2009 World Snooker Championship

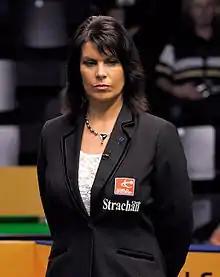
Michaela Tabb (pictured in 2013) became the first woman to referee a World Championship final.

The second round of the event was played as the best of 25 frames, held over three sessions, between 23 and 27 April. Fourteen of the sixteen seeds reached the second round, along with two qualifiers, Bond and Cope. While the second round was being played, it was announced that the World Championship would continue to be played at the Crucible Theatre at least until 2014. Allen, who trailed O'Sullivan 79 at the beginning of the last session, went on to win 1311. O'Sullivan failed to defend the title, a feat last achieved by Hendry in 1996. "Mark [Allen] played brilliantly. He was better than me and if he keeps on playing as well he's got a great chance of winning the whole thing," O'Sullivan said. Day, who had yet to win a ranking event, progressed into the quarter-finals with a 135 win over Bond.